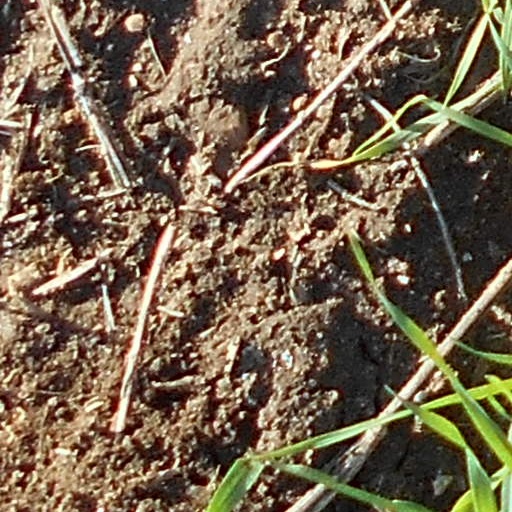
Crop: wheat